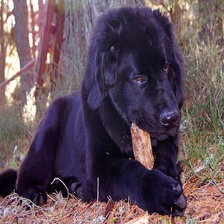
Species: dog
Breed: newfoundland